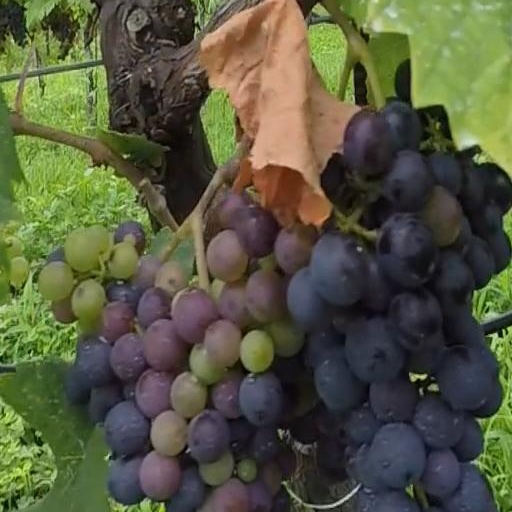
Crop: grape